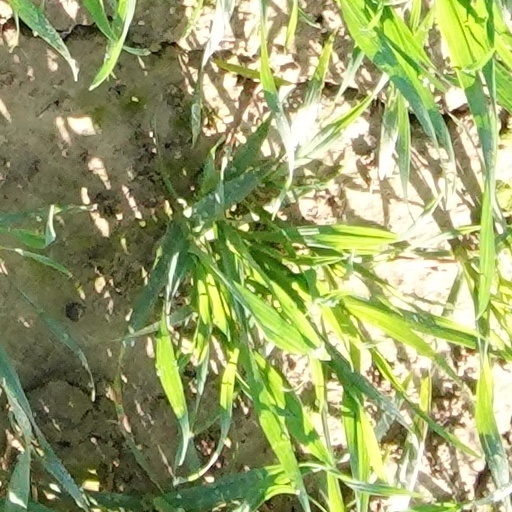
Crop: wheat